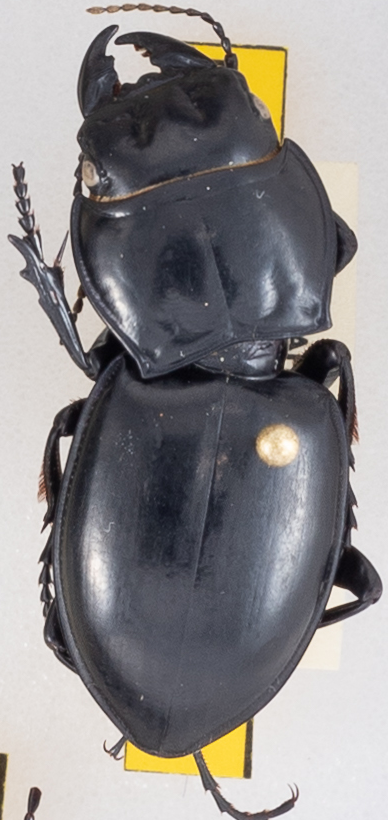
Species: Pasimachus californicus
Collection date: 2021-08-11
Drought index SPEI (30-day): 1.382
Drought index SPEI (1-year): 0.47
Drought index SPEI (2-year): -0.146